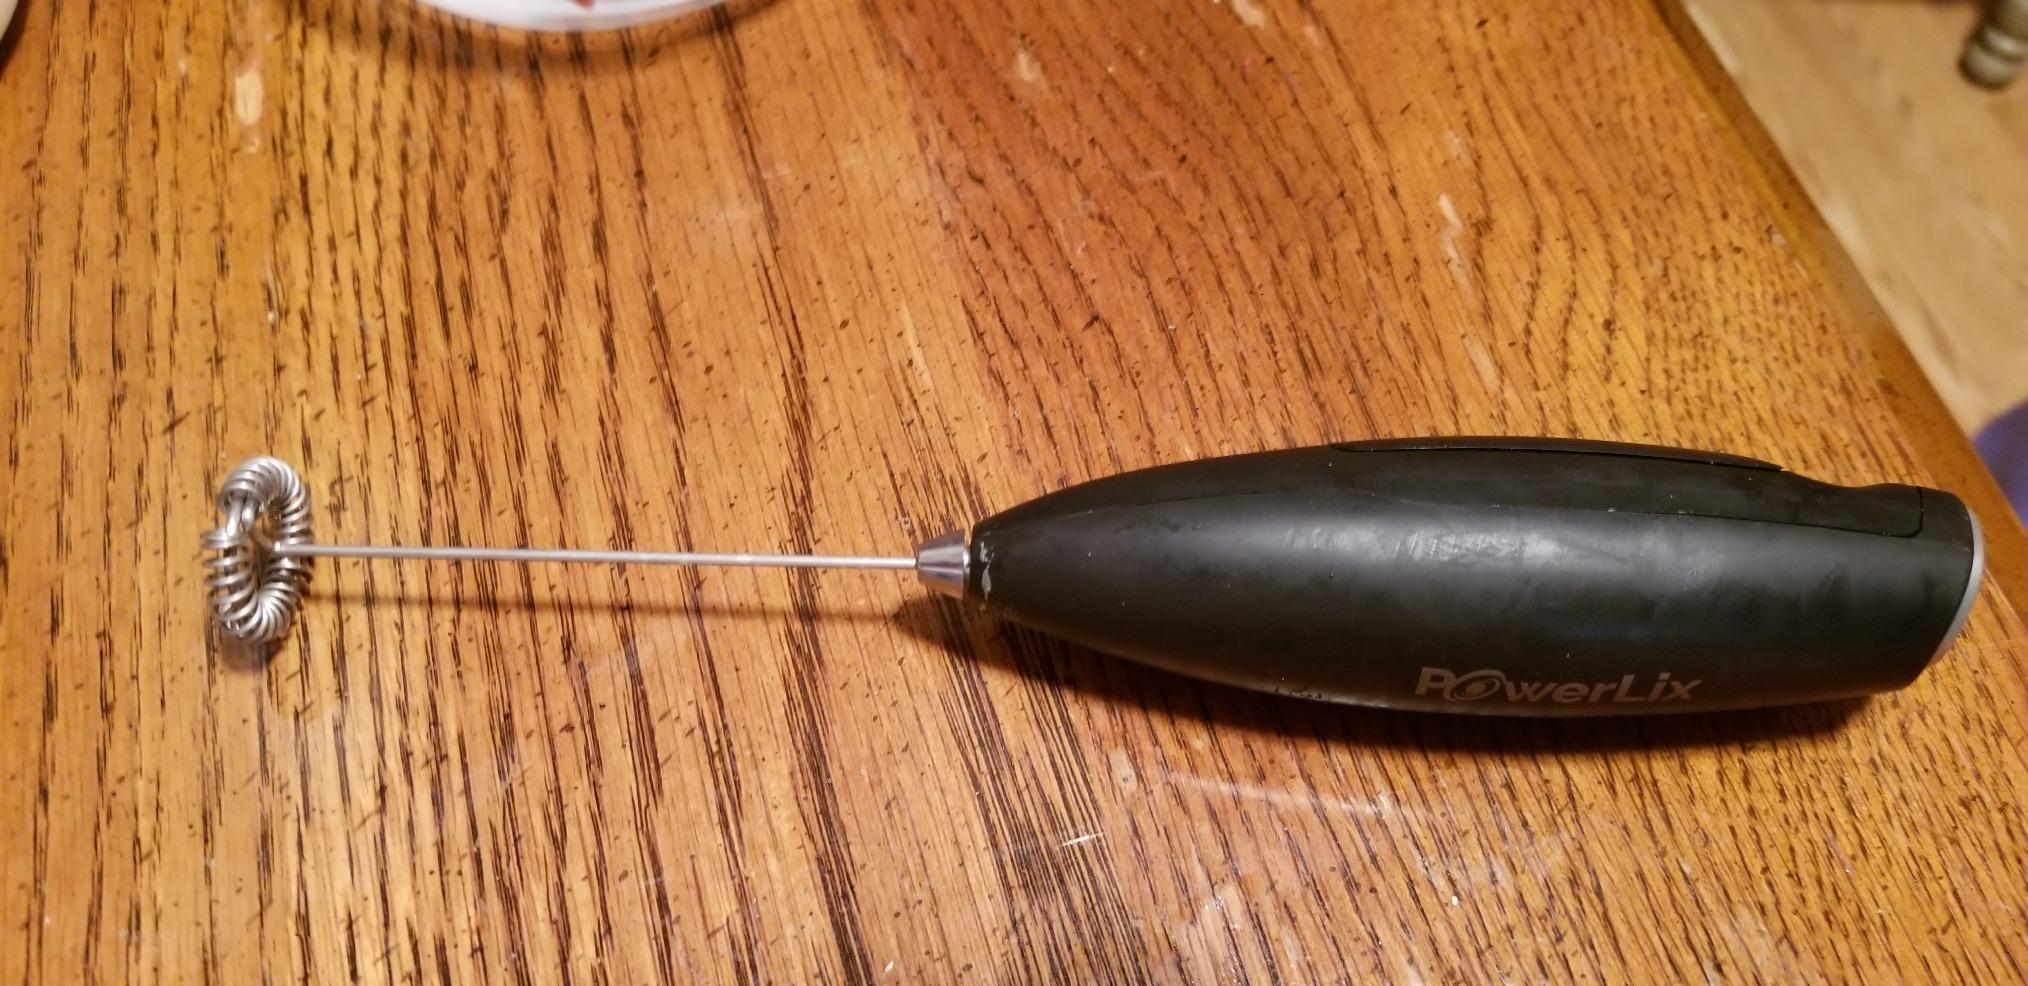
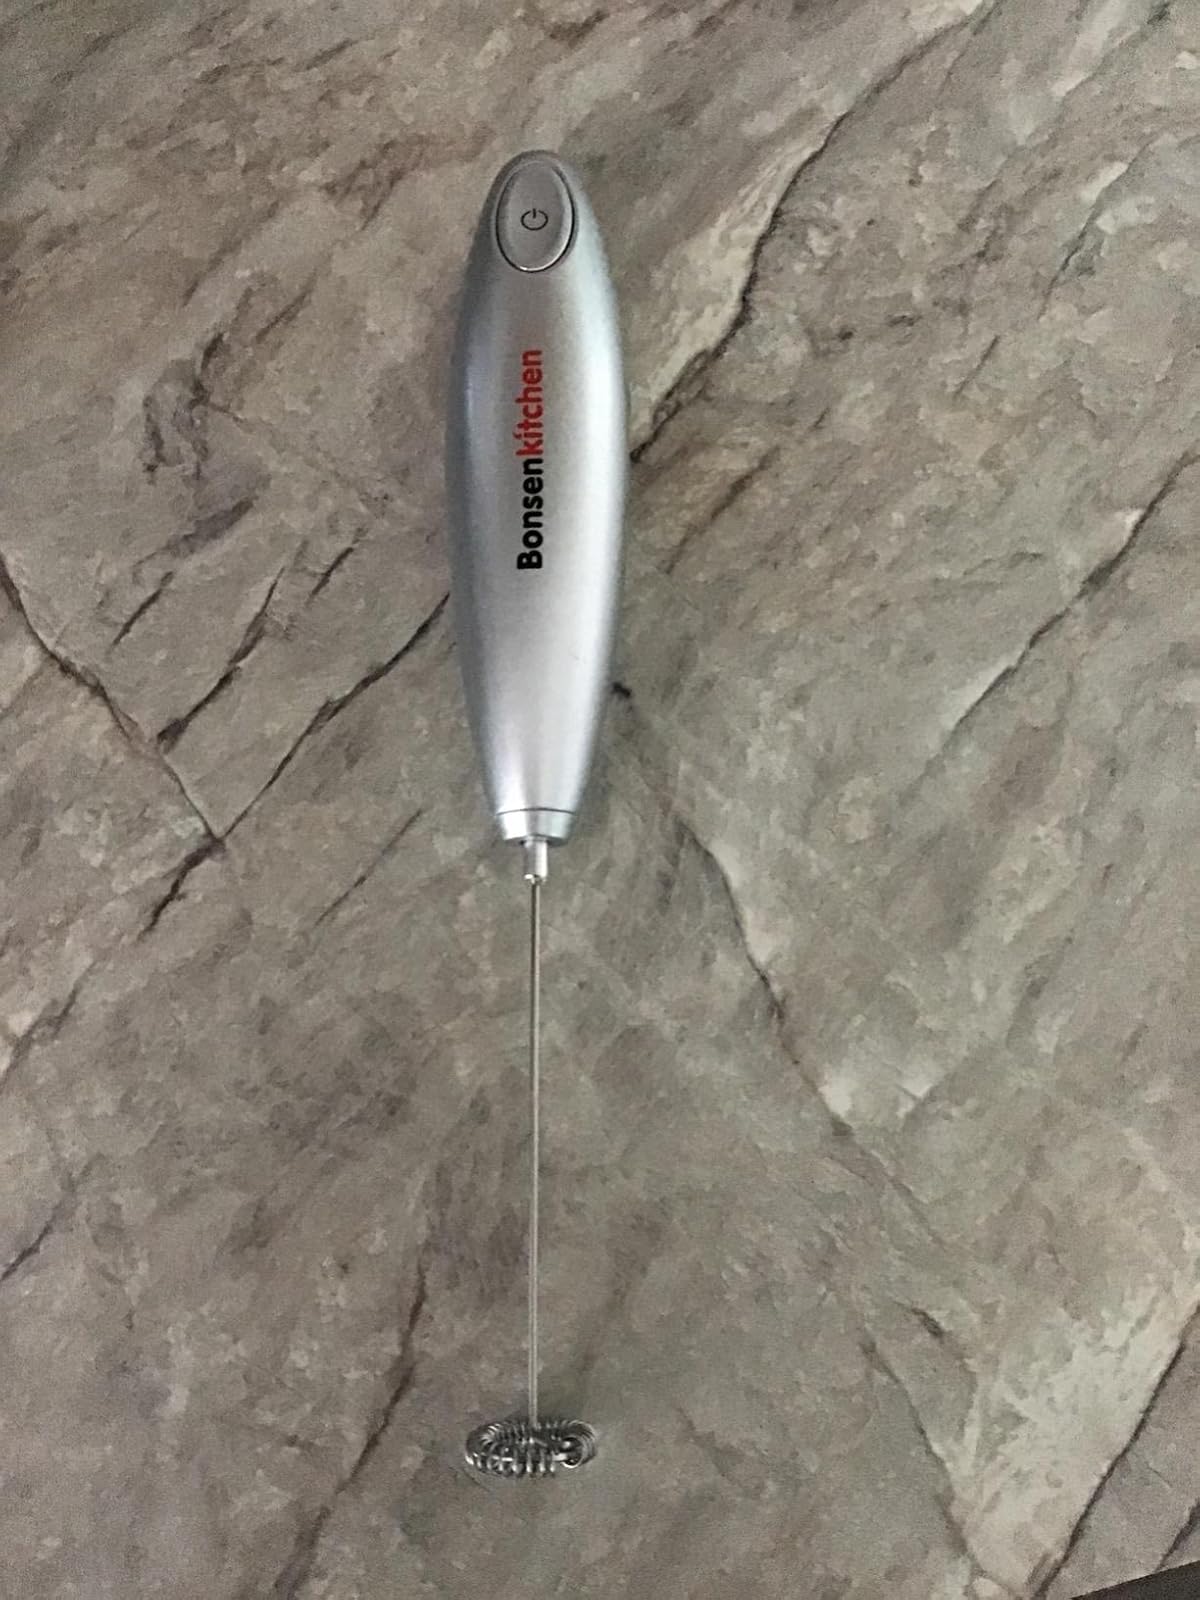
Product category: items_mixer
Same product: no